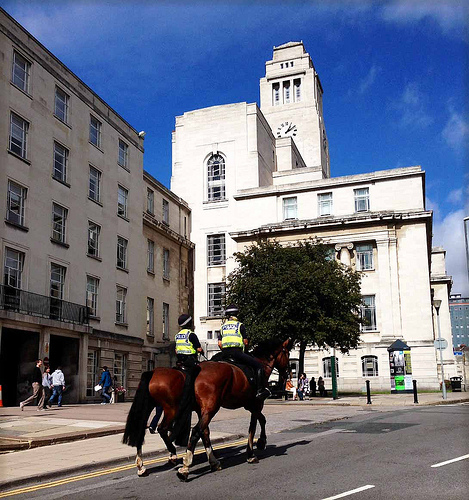
question: ここはどこですか？
answer: 屋外

question: どんな天候ですか？
answer: 晴れ

question: 何がありますか？
answer: 馬と建物

question: 建物の色は何色ですか？
answer: 白

question: 馬に乗った人は何人いますか？
answer: ２人

question: 馬は何匹いますか？
answer: ２匹

question: 馬の色は何色ですか？
answer: 茶色

question: 馬は何をしていますか？
answer: 人を乗せ警備をしている